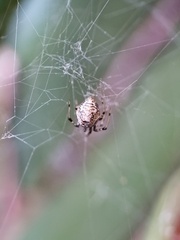
Species: Parasteatoda_tepidariorum